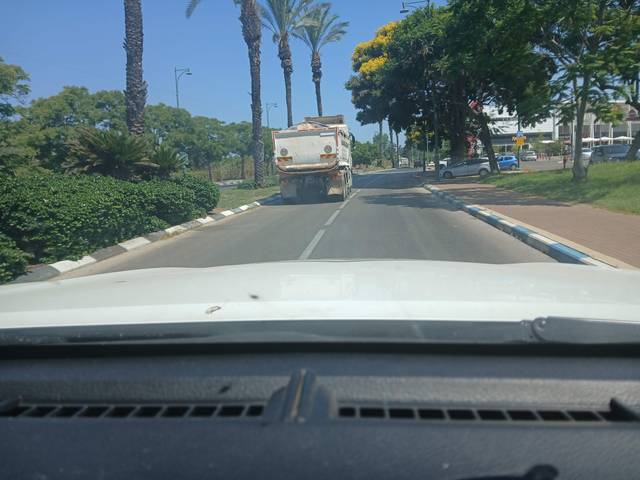
Region: Israel
Coordinates: 32.19, 34.845